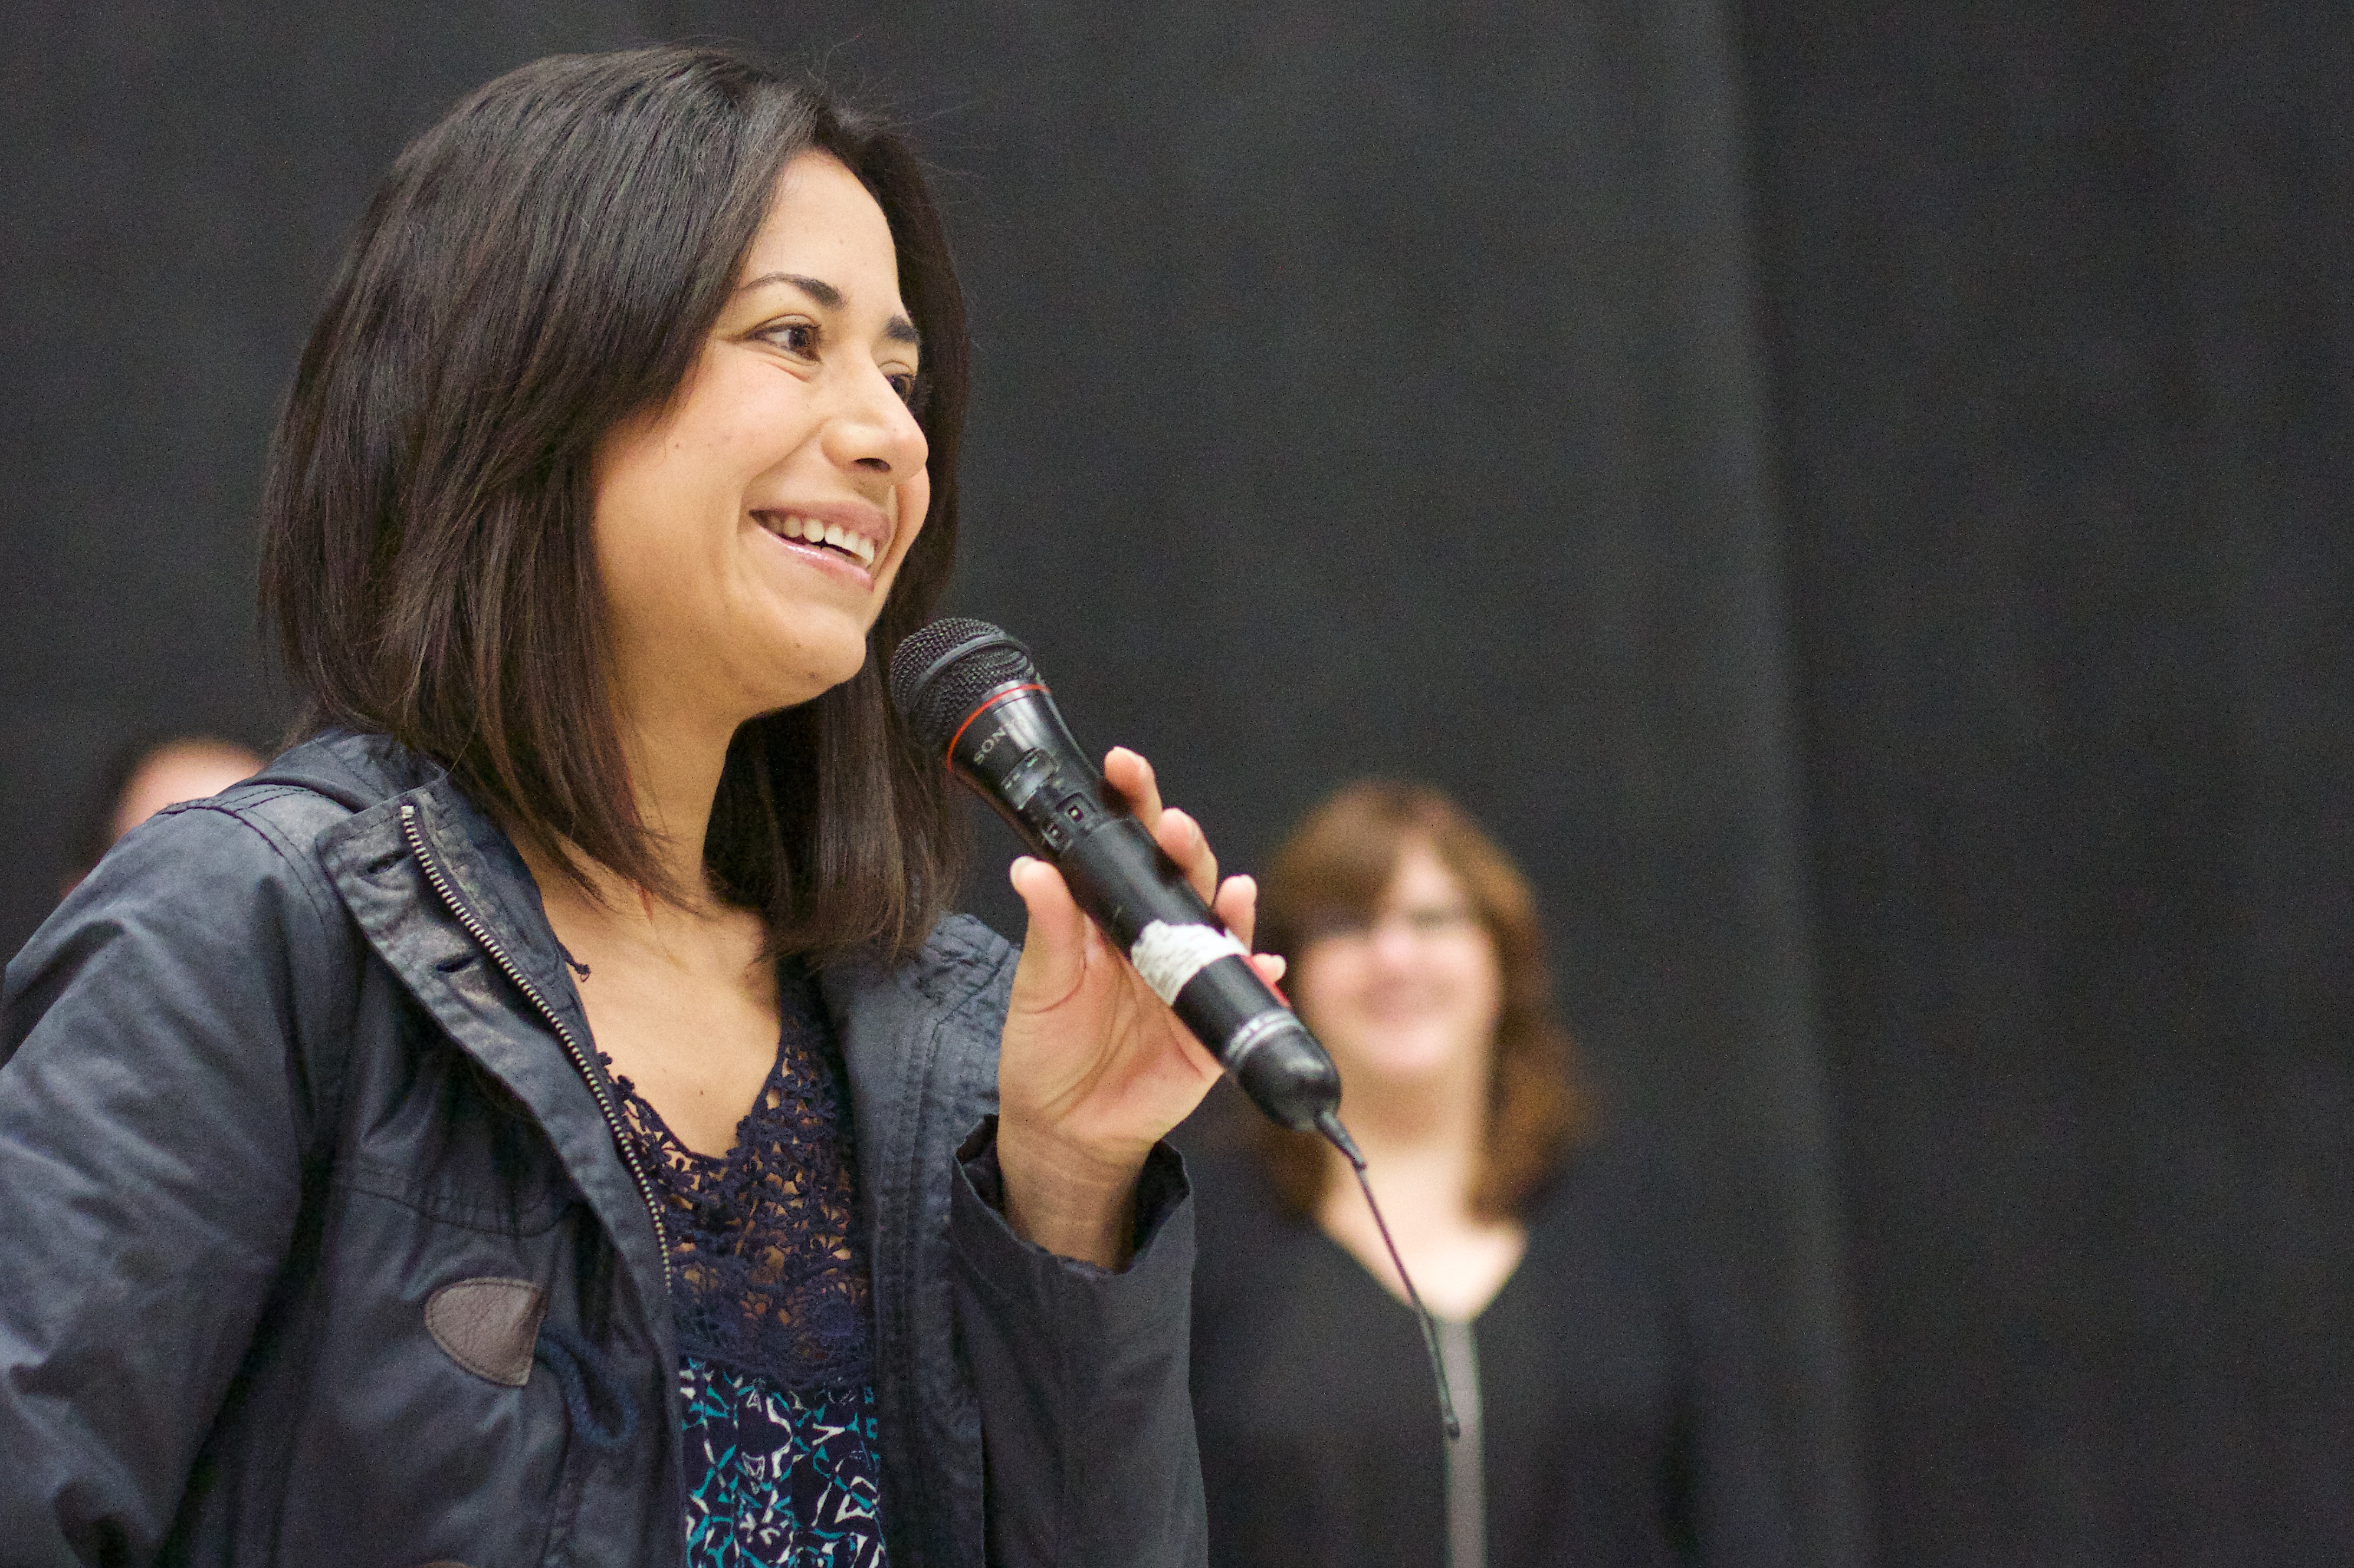
person, music, concert, singer, musician, performance, singing, speech, udgagora, entertainment, performing arts, singer songwriter, human action